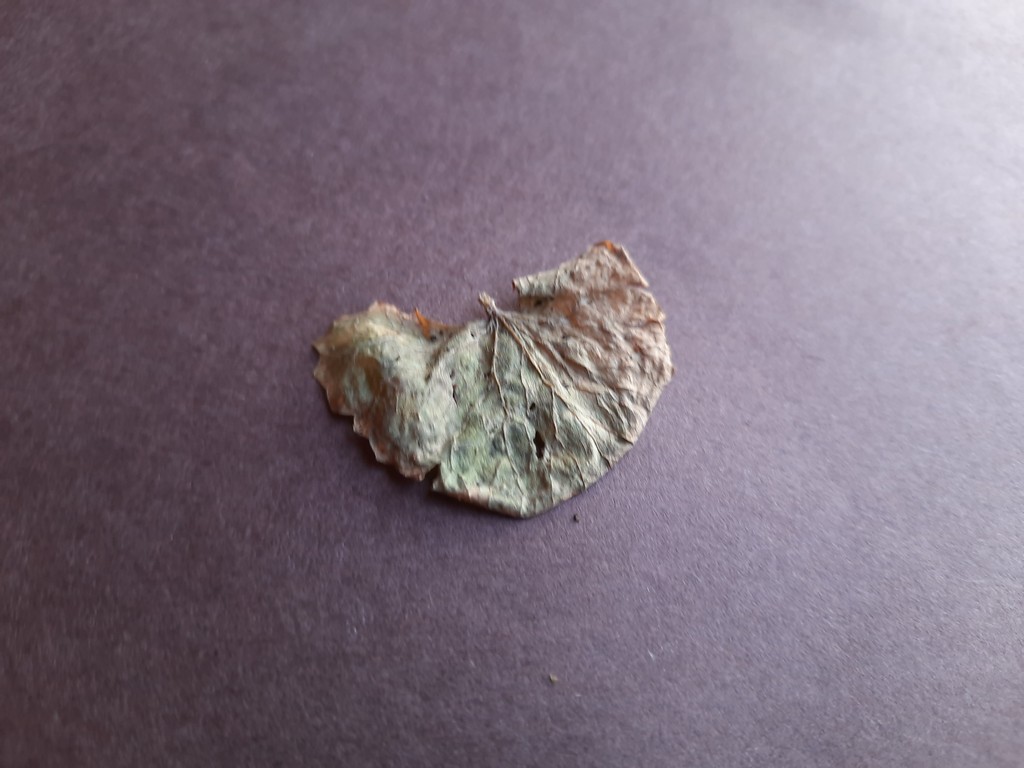
Label: Dried